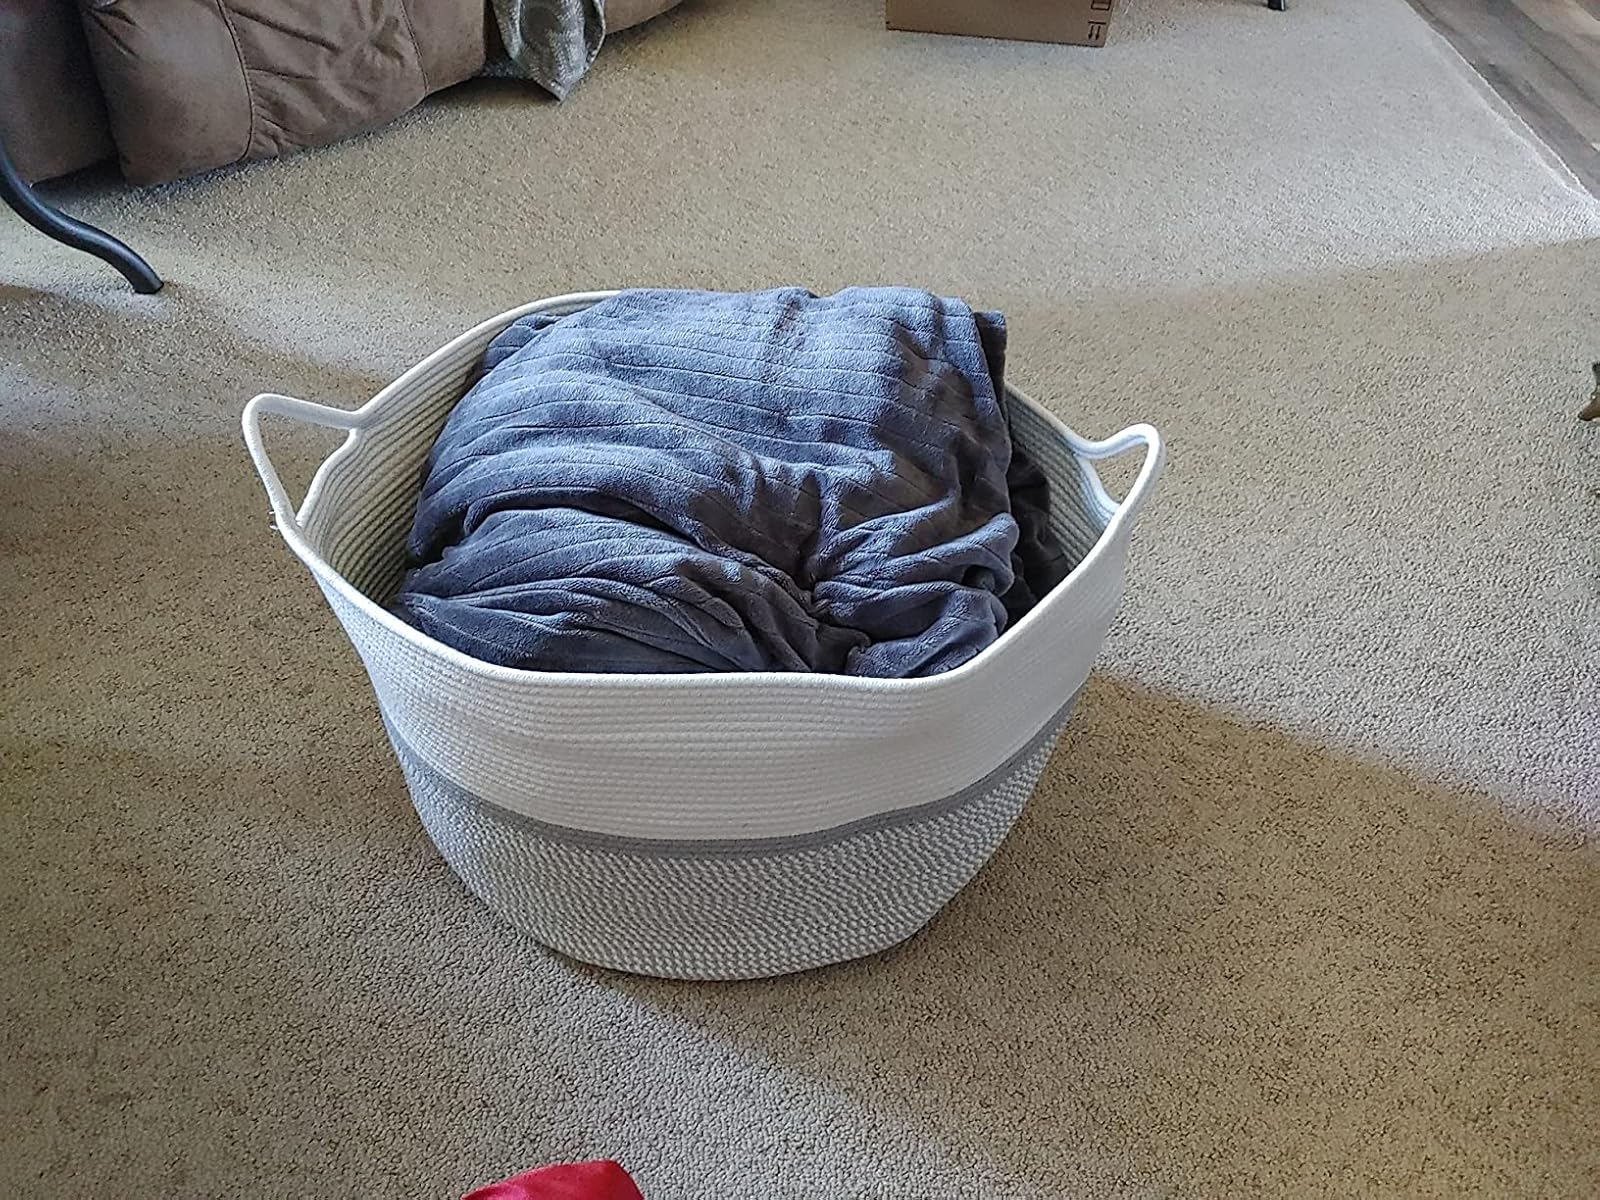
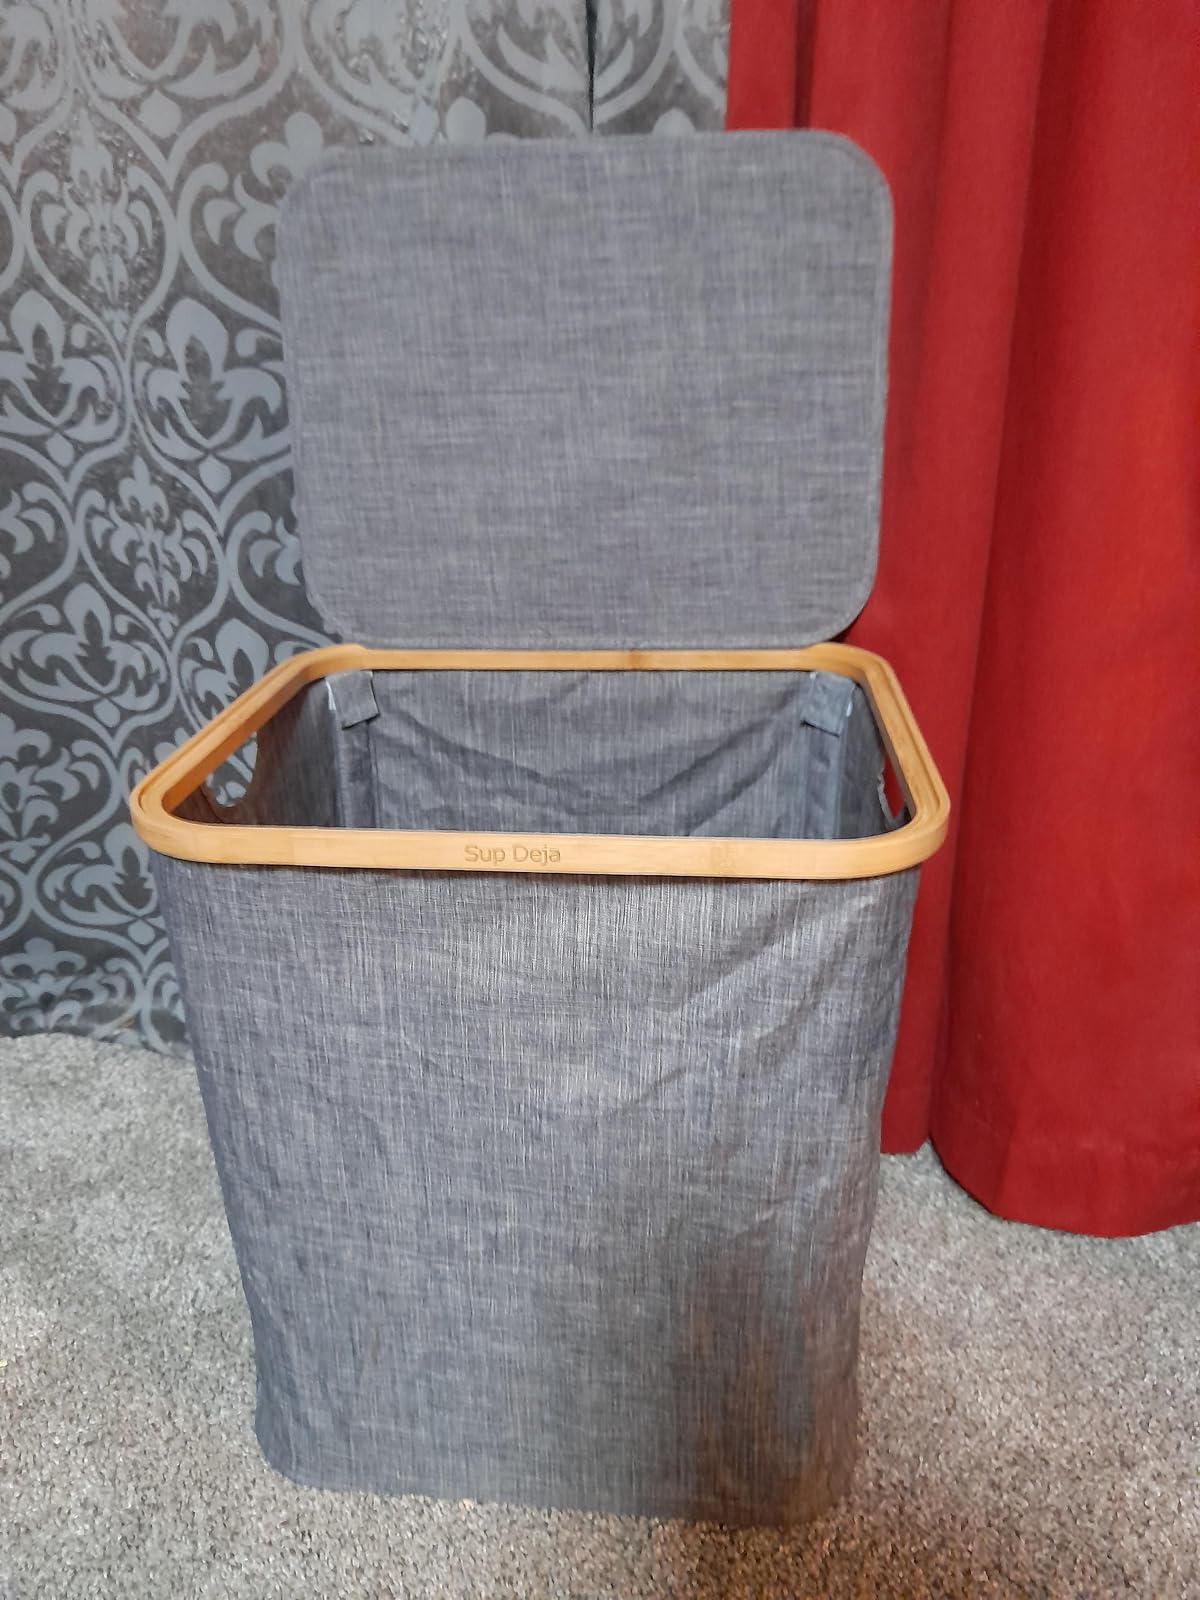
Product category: items_hamper
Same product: no